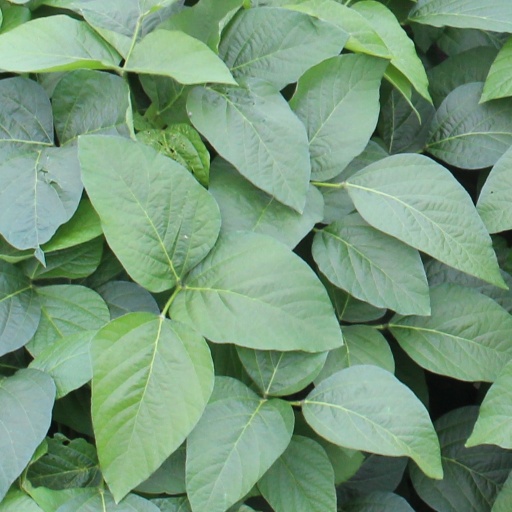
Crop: soybean